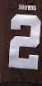
Number: 2